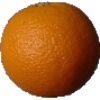
Label: orange